Darshan Singh Canadian

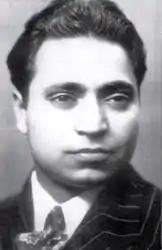

Darshan Singh Canadian (born Darshan A. Sangha in 1917 – 25 September 1986) was a Sikh trade union activist and communist organizer in Canada and India.